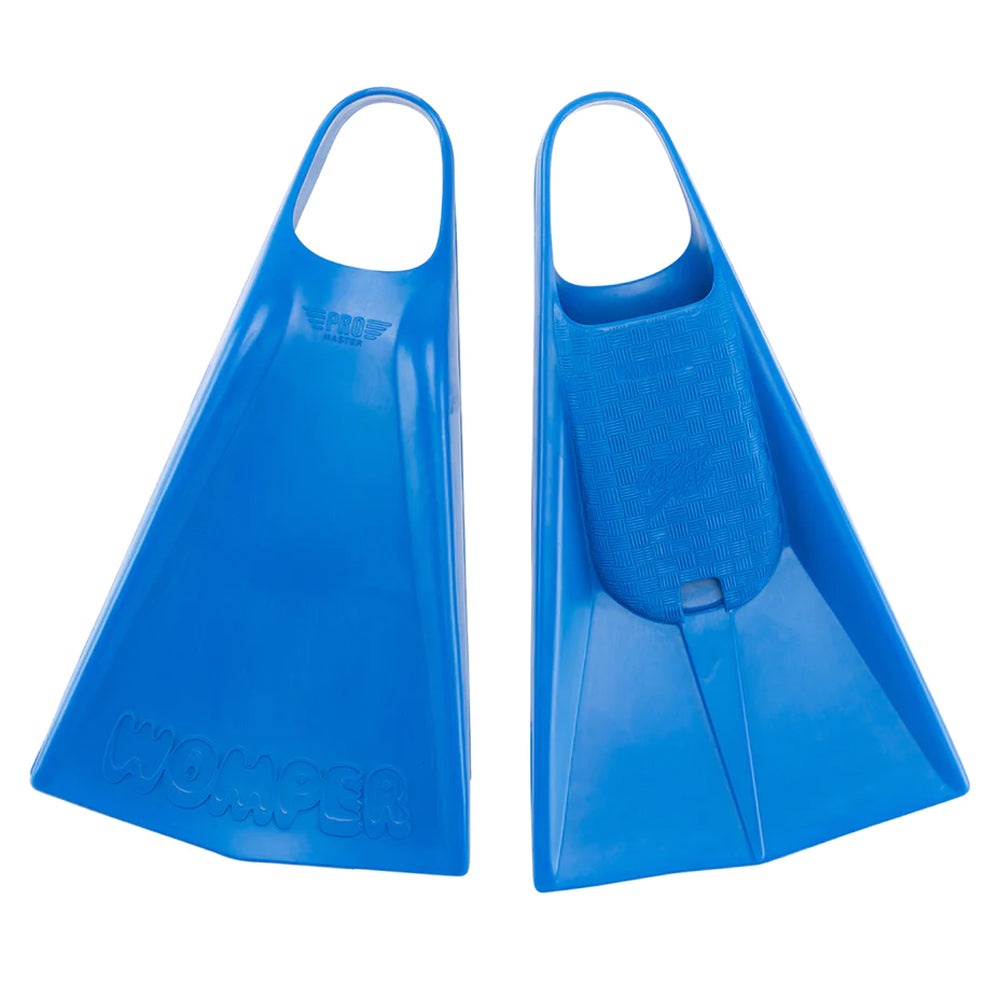
Catch Surf - Womper - Pro-Master Swin Fins - Blue
MAXIUM TUBE TIME! Designed from the ground up to be the best all-around swim fin for body surfing, body boarding and most importantly, WOMPING! Using premium all-natural floating Malaysian rubber, the Womper® Pro-Master Swim Fin has a diamond-tip blade for comfort, power and control. Using a special blend of rubber, the foot pocket is soft yet responsive, while the stiffer blade provides maximum thrust for quick acceleration into waves. Symmetrical design for NO left/right fin drama and drainage hole to keep sand and rocks out! Designed in California by Catch Surf®. Made in Malaysia. Add extra comfort, security and flare to your swim fins with Womper® Pro-Master Fin Straps (Sold separately). Sizing: Small: 5.5~6.5 UK Medium: 7.0~8.0 UK Medium Large: 8.5~9.5 UK Large: 10.0~11.0 UK
Brand: Catch Surf
Category: Sporting Goods > Outdoor Recreation > Boating & Water Sports > Swimming > Swimming Fins